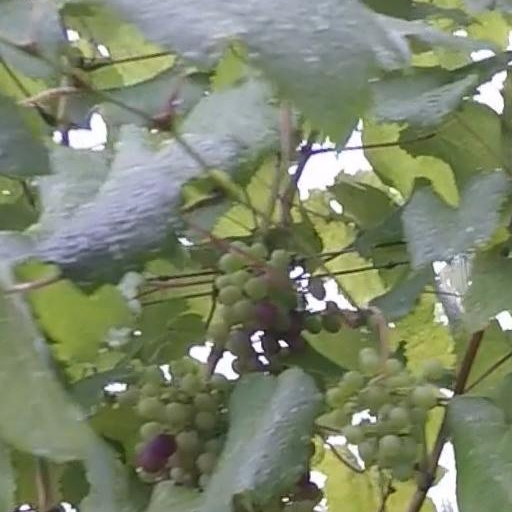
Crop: grape